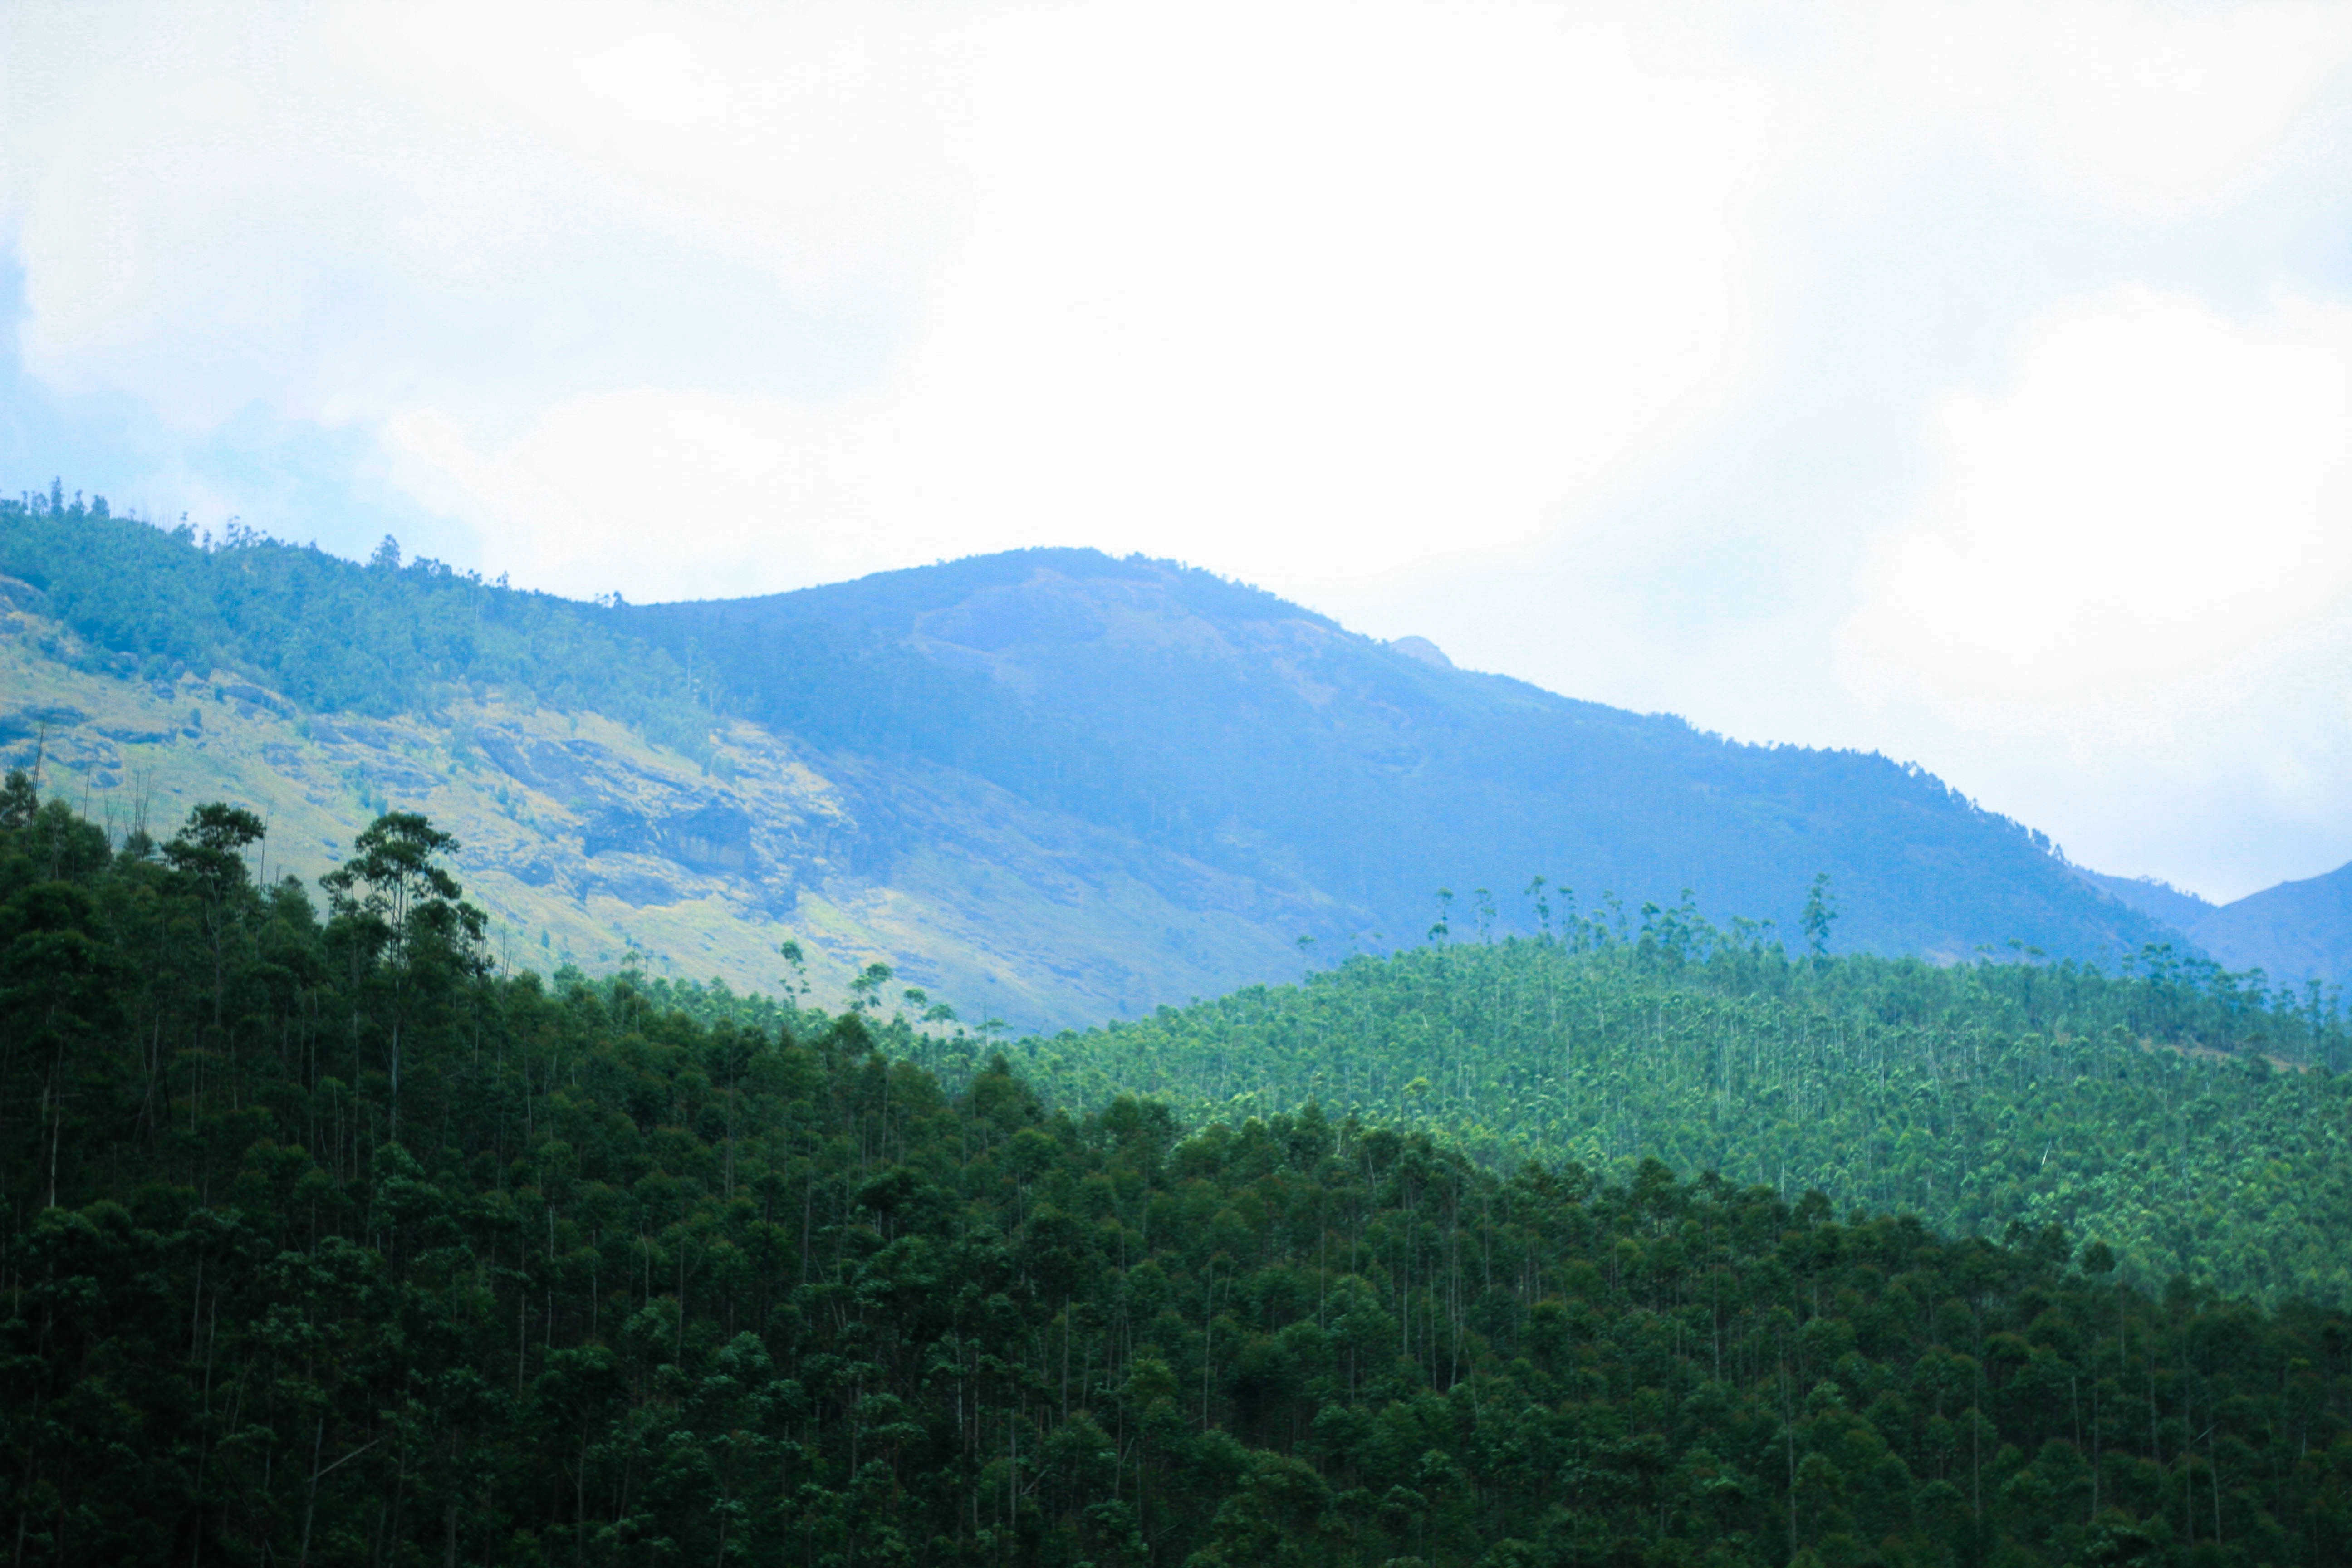
nature, forest, wilderness, mountain, meadow, morning, hill, valley, mountain range, highland, ridge, plateau, fell, ecosystem, landform, hill station, geographical feature, atmospheric phenomenon, mountainous landforms